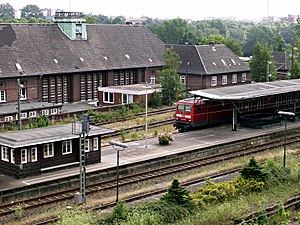
Flensborg Banegård
Banegård Flensborg
Flensborg Banegård er Flensborgs jernbanestation. Stationen ligger i Sydstaden lige syd for Indre By.